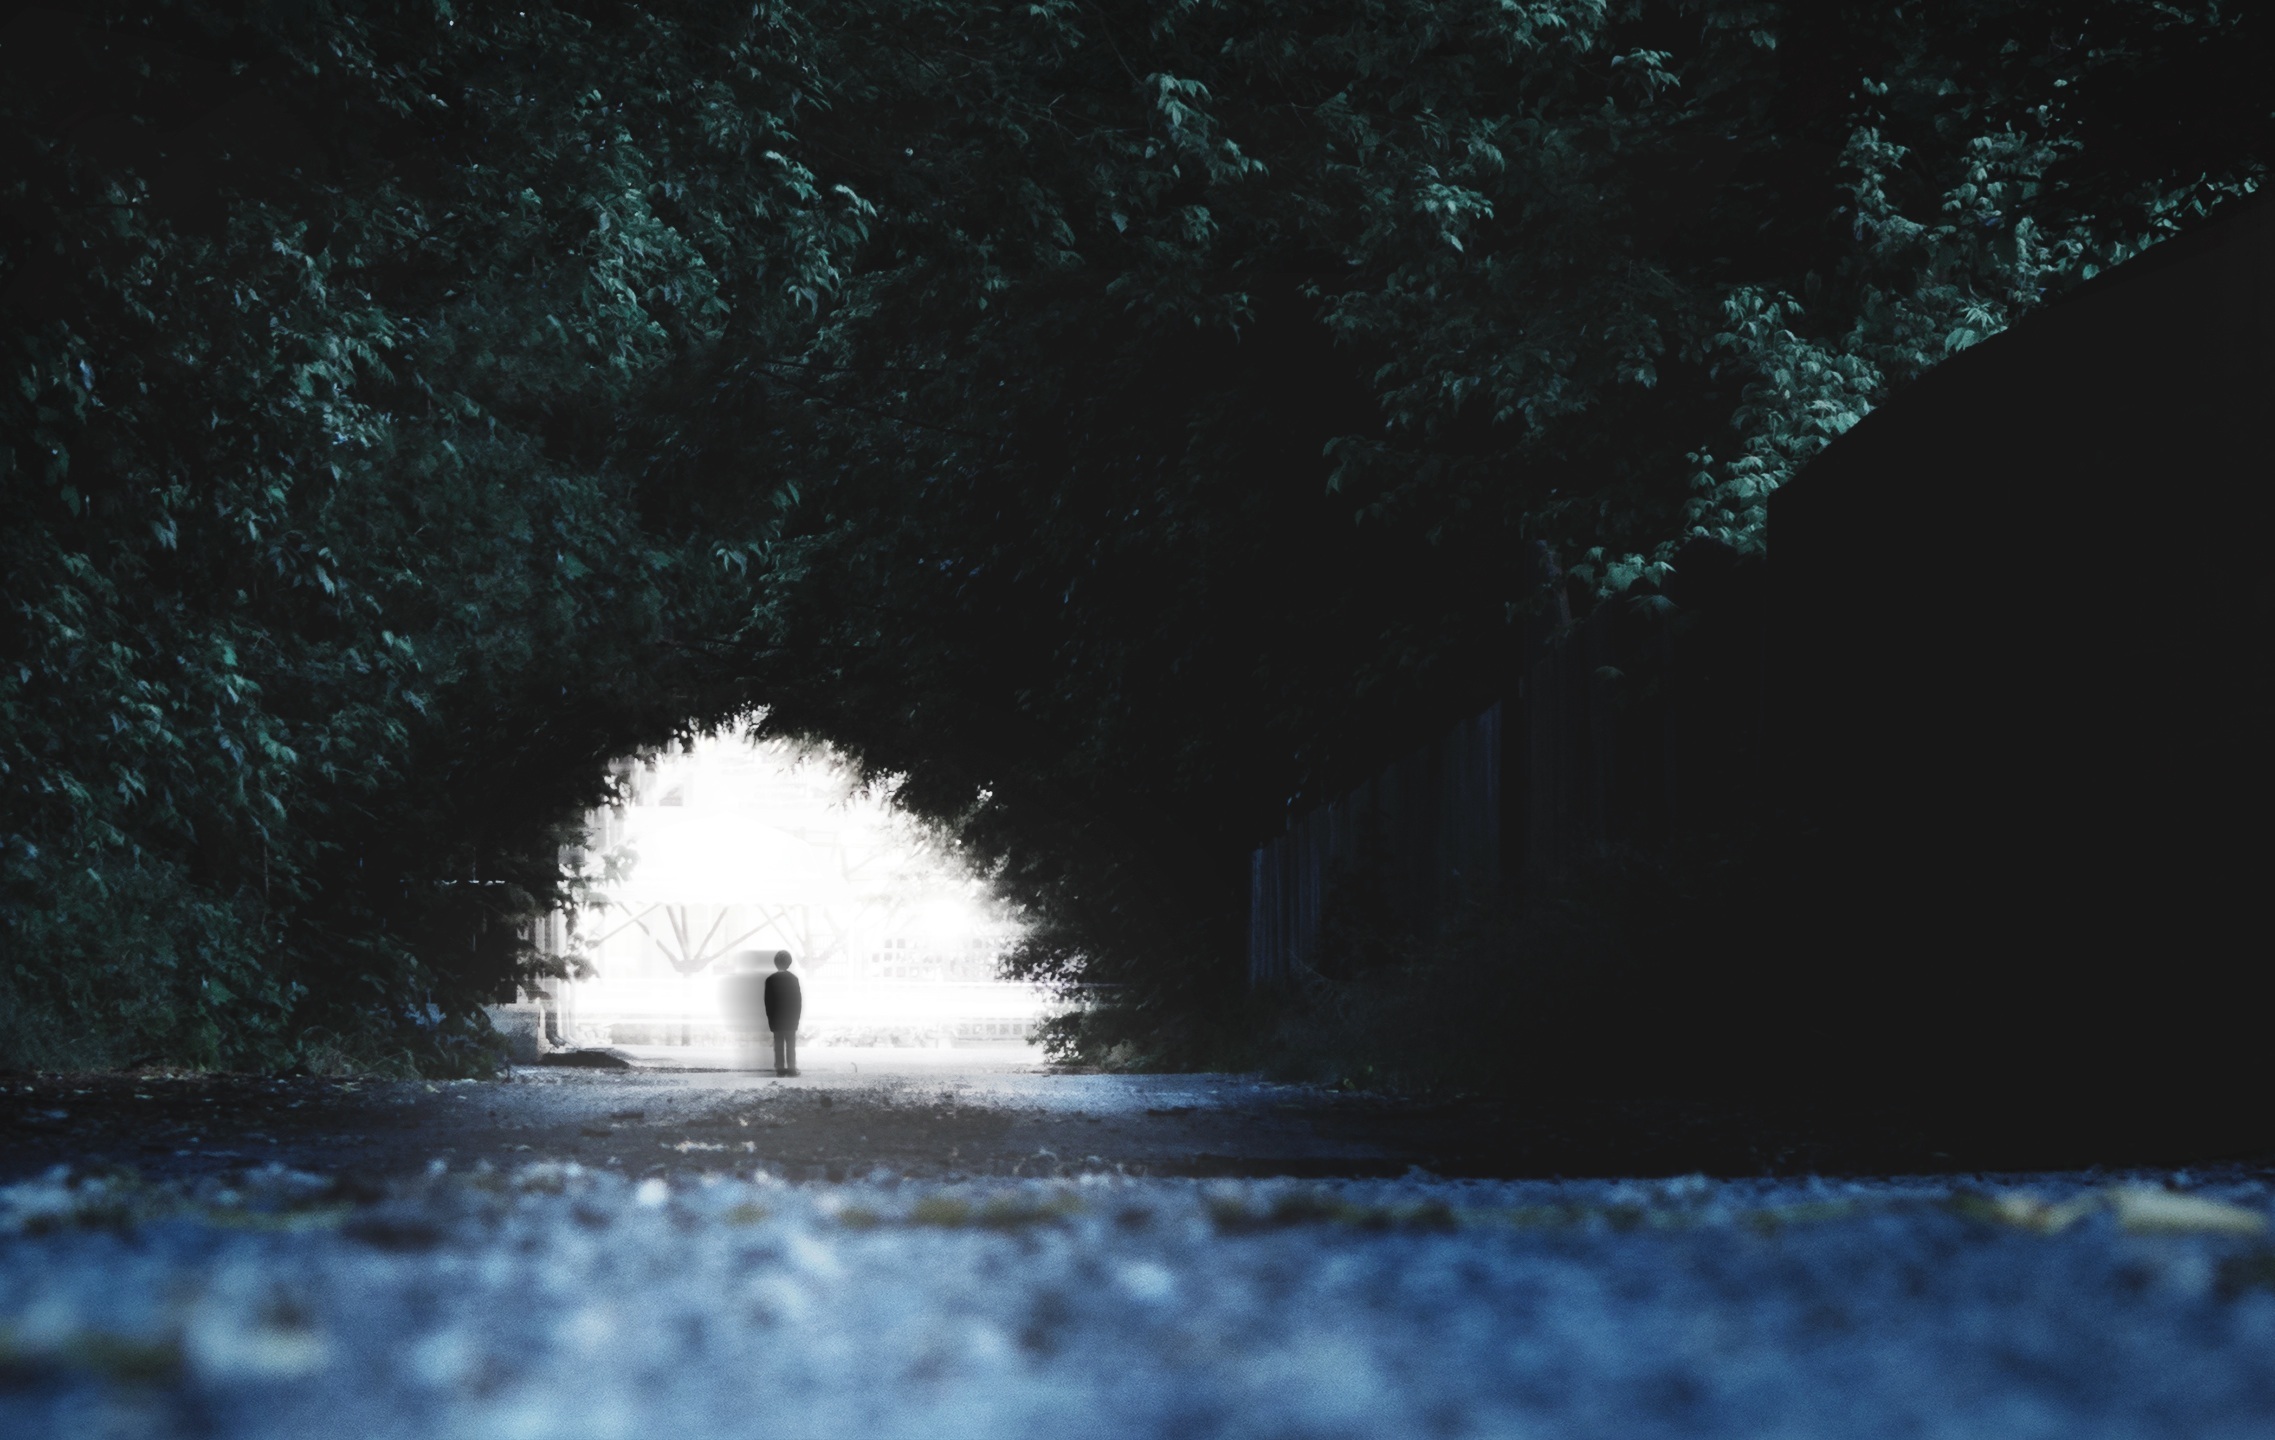
water, snow, light, night, sunlight, wave, dark, ice, cave, reflection, weather, darkness, blue, moonlight, cavern, deep, freezing, ghostly, computer wallpaper